Köln West station

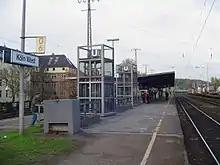
Platform with lifts to the Stadtbahn

The passenger tracks separate from each other immediately north of the station. While the north-bound track runs relatively directly towards Cologne Central Station (Hbf), the south-bound track runs in a wide arc north of the operations station ("Betriebsbahnhof", where trains coming from or going to Cologne Hbf are assembled, disassembled or parked), meaning that it is almost 500 m longer than the other track. The freight train tracks separate at an at-grade junction at the northern end of West Cologne station; one line connects to the Ehrenfeld district and on to the Cologne–Aachen high-speed railway and another runs to Cologne-Nippes and on to the Lower Left Rhine Railway. In addition, sidings branch from the so-called "Schlundgleis" (gullet track) that runs through the dismantled Köln Gereon freight yard and pass through several underpasses to the operating station.